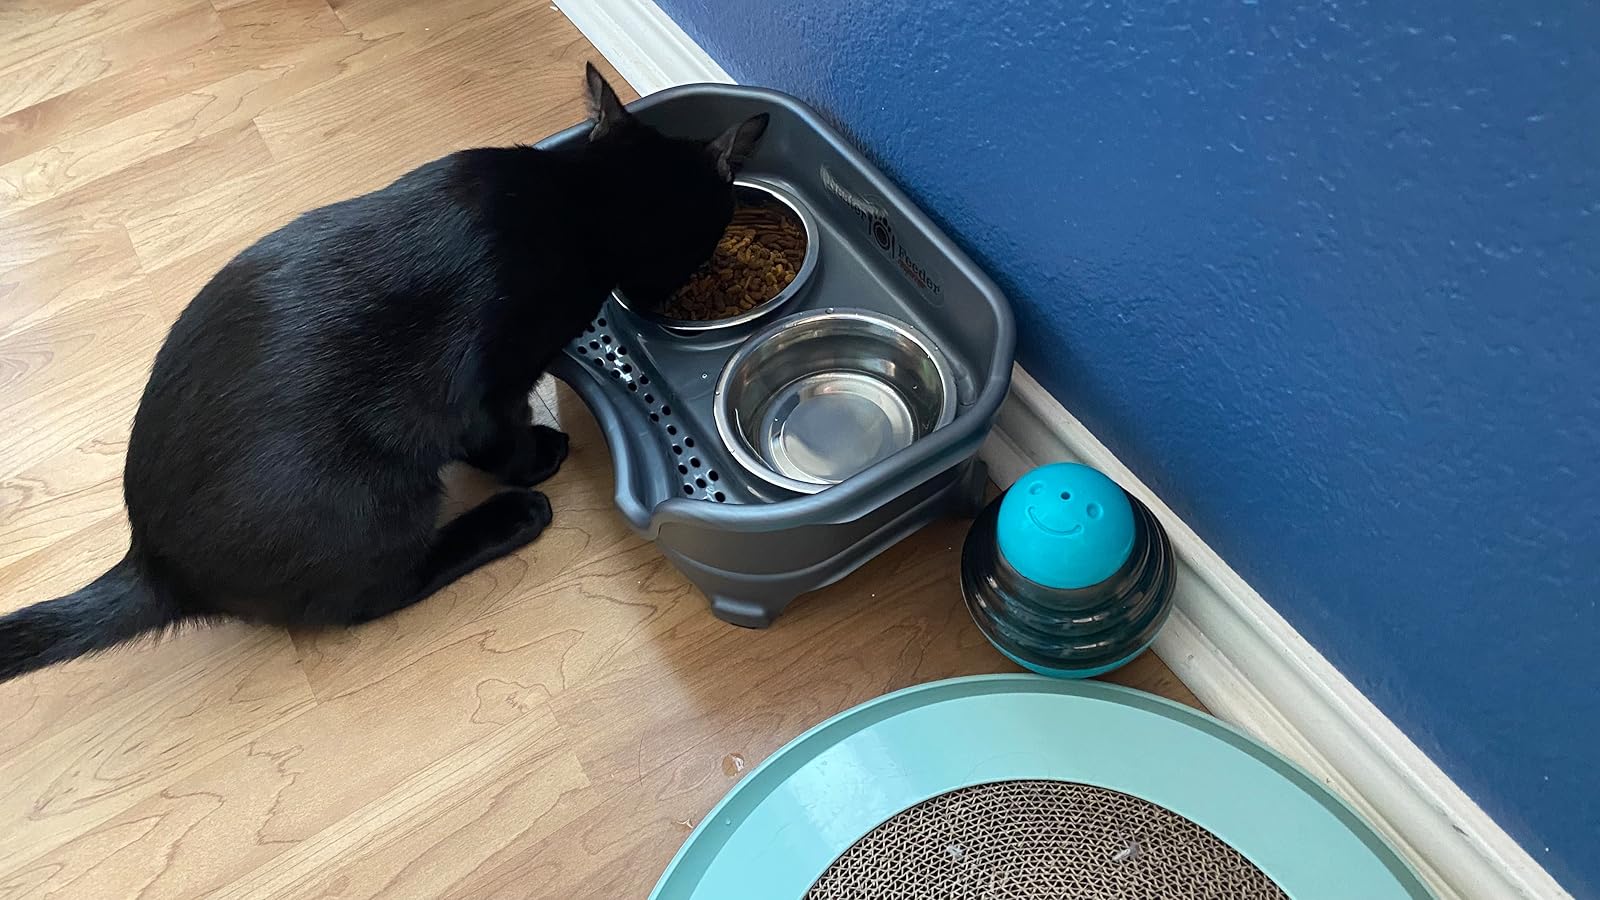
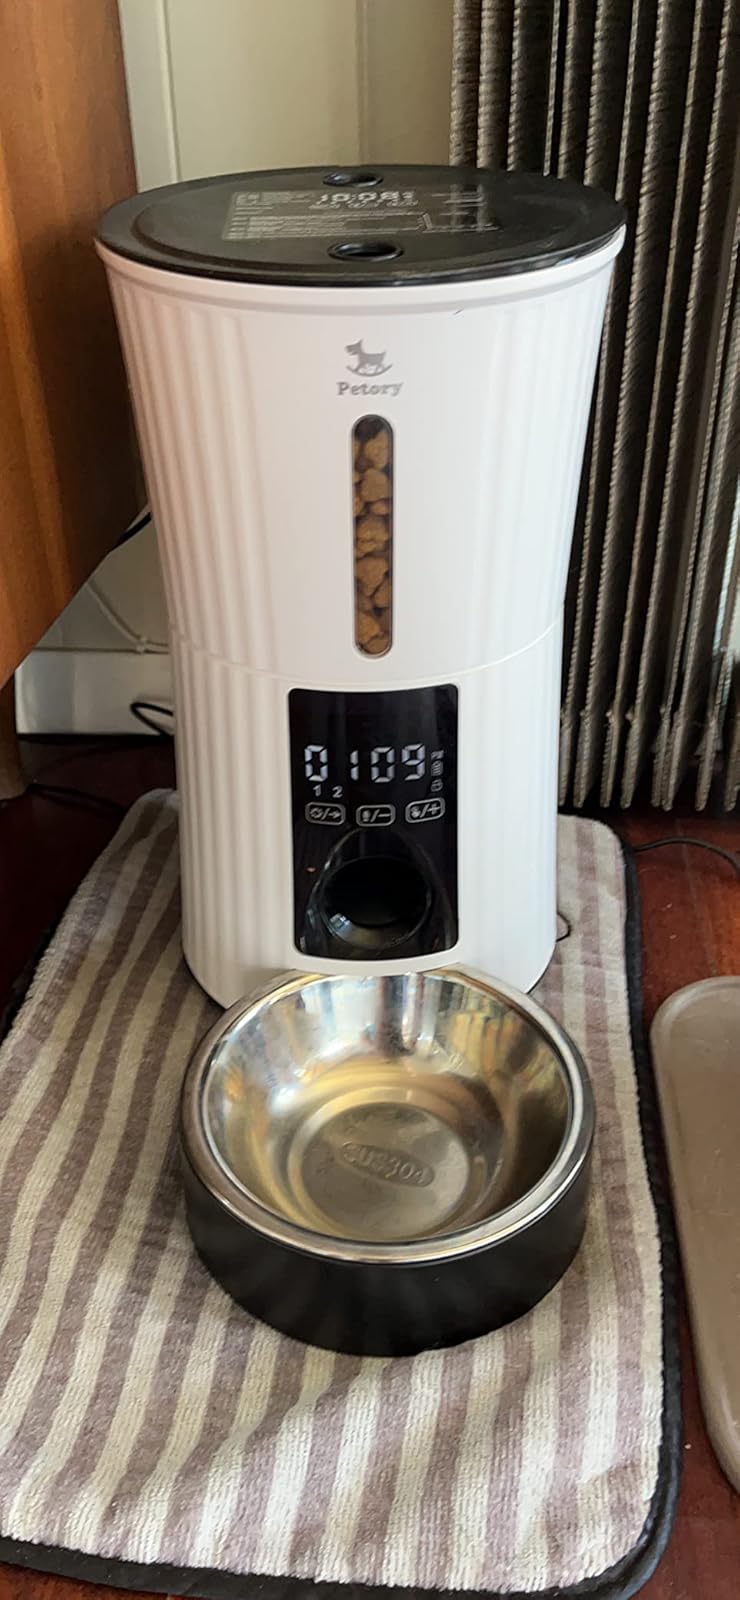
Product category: items_feeder
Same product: no